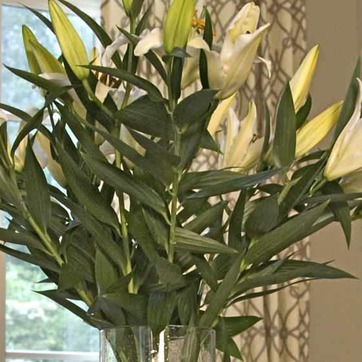
Material: foliage